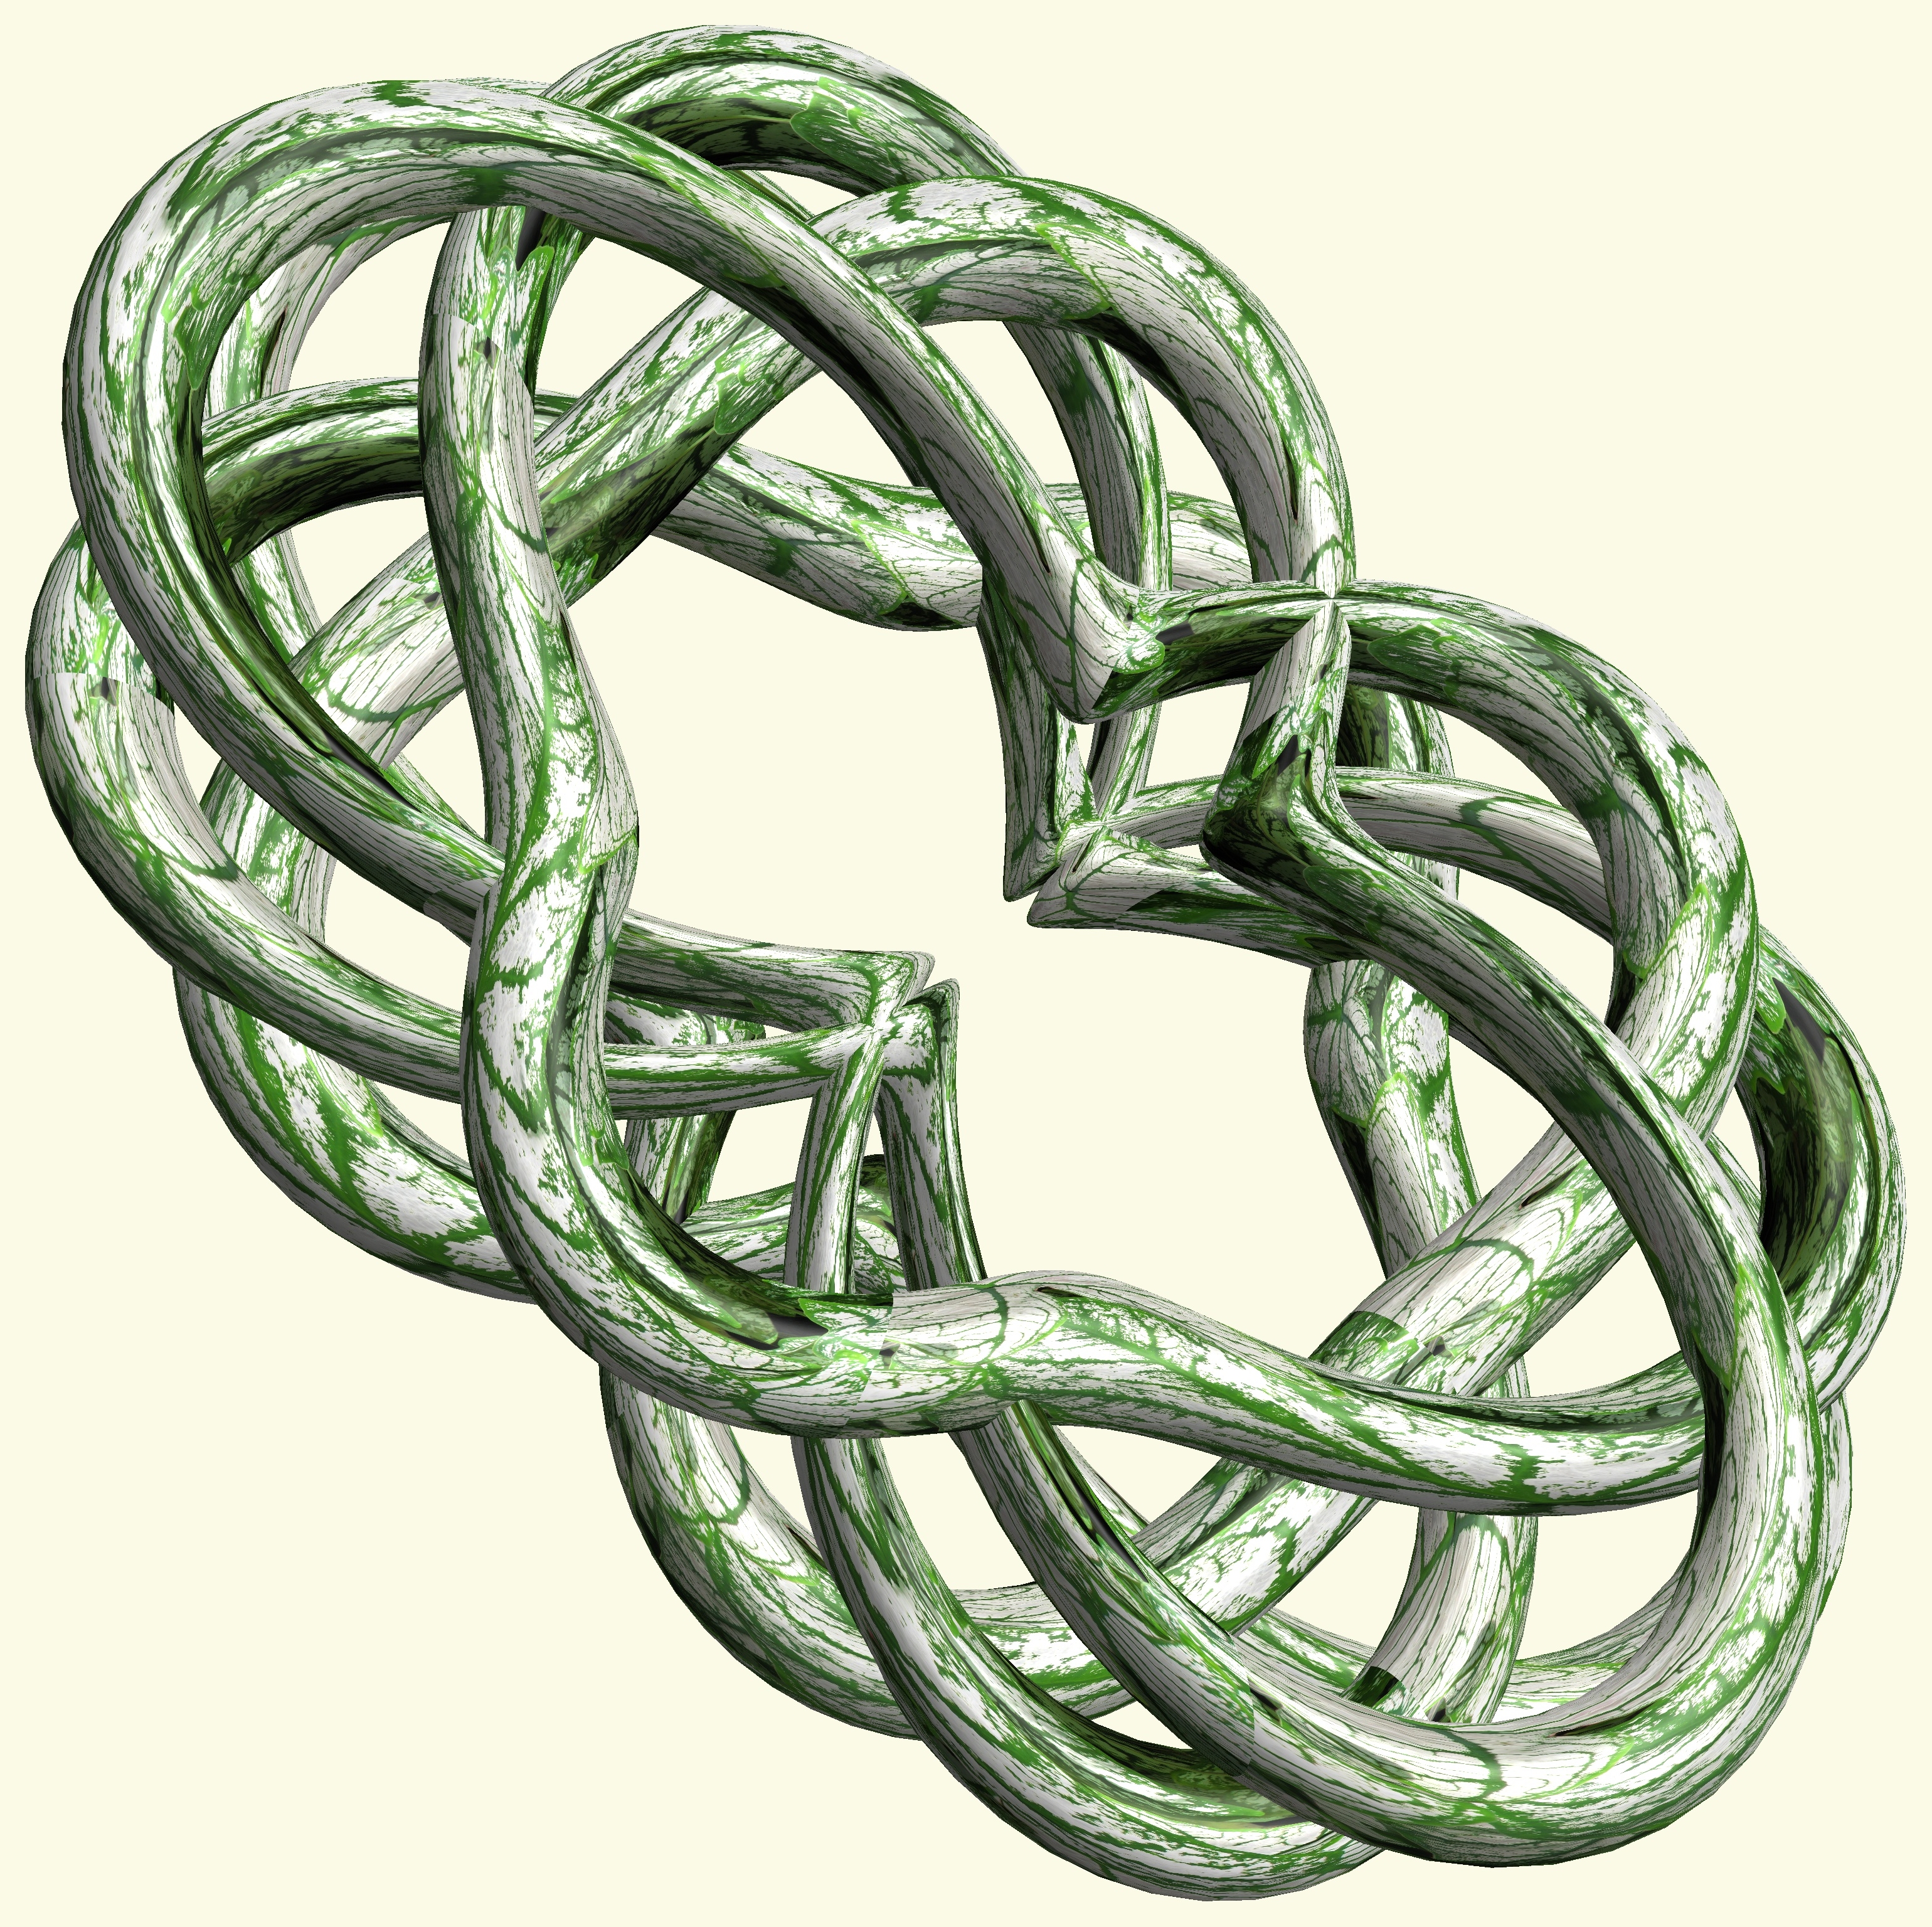
rope, structure, texture, spiral, pattern, green, rein, circle, jewellery, figure, design, symmetry, 3d, graphic, iron, rings, knot, mathematica, cg, parametricplot3d, code, program, algorithm, abstruct, mapping, fashion accessory